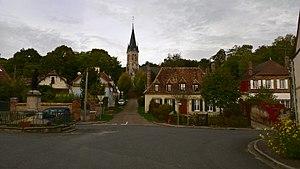
Vallery, rue de l'église
Vallery est une commune française située dans le département de l'Yonne en région Bourgogne-Franche-Comté. Les habitants sont appelés les Vallériais.